Valdas Dabkus

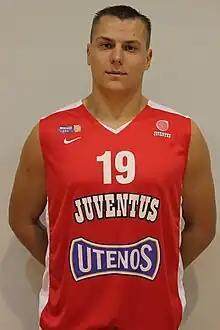
Dabkus with Juventus Utena in 2014

Valdas Dabkus (born March 26, 1984) is a Lithuanian professional basketball player. Dabkus plays at the small forward and power forward positions.